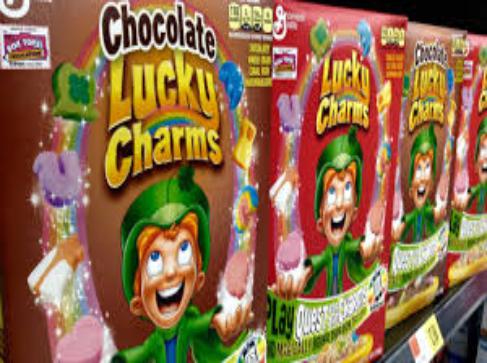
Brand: Berry Lucky Charms
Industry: Food